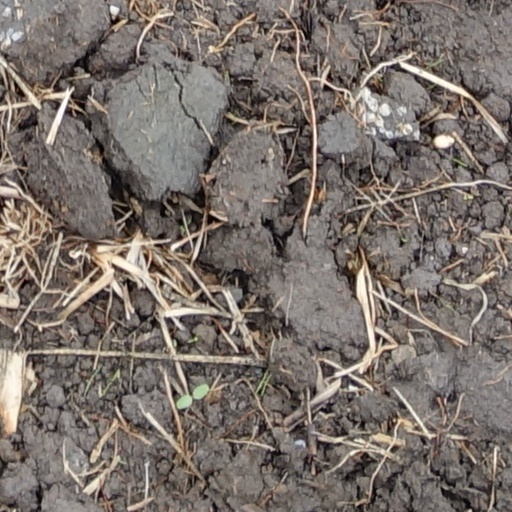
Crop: wheat